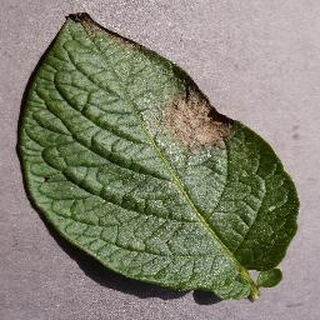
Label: potato_late_blight